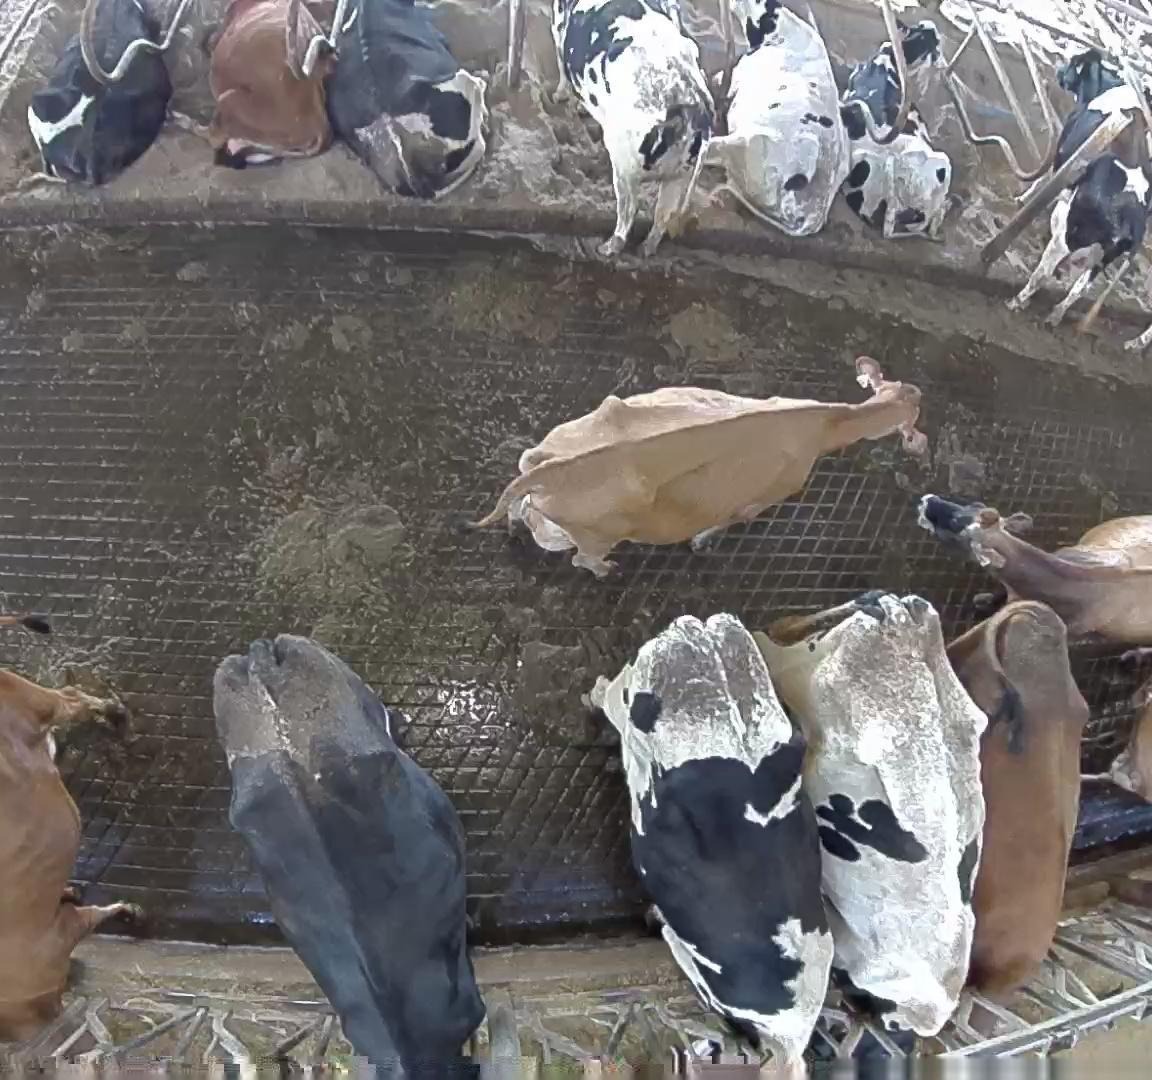
Number of cows: 16